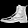
Label: Ankle boot